Karakalpakstan

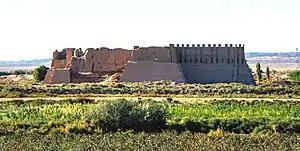
Ancient fortress of Kyzyl-Kala (1st–4th century AD), under restoration (2018)

From about 500 BC to 500 AD, the region of what is now Karakalpakstan was a thriving agricultural area supported by extensive irrigation. It was strategically important territory and fiercely contested, as is seen by the more than 50 Khorezm fortresses which were constructed here. The Karakalpak people, who used to be nomadic herders and fishers, were first recorded by foreigners in the 16th century. Karakalpakstan was ceded to the Russian Empire by the Khanate of Khiva in 1873.